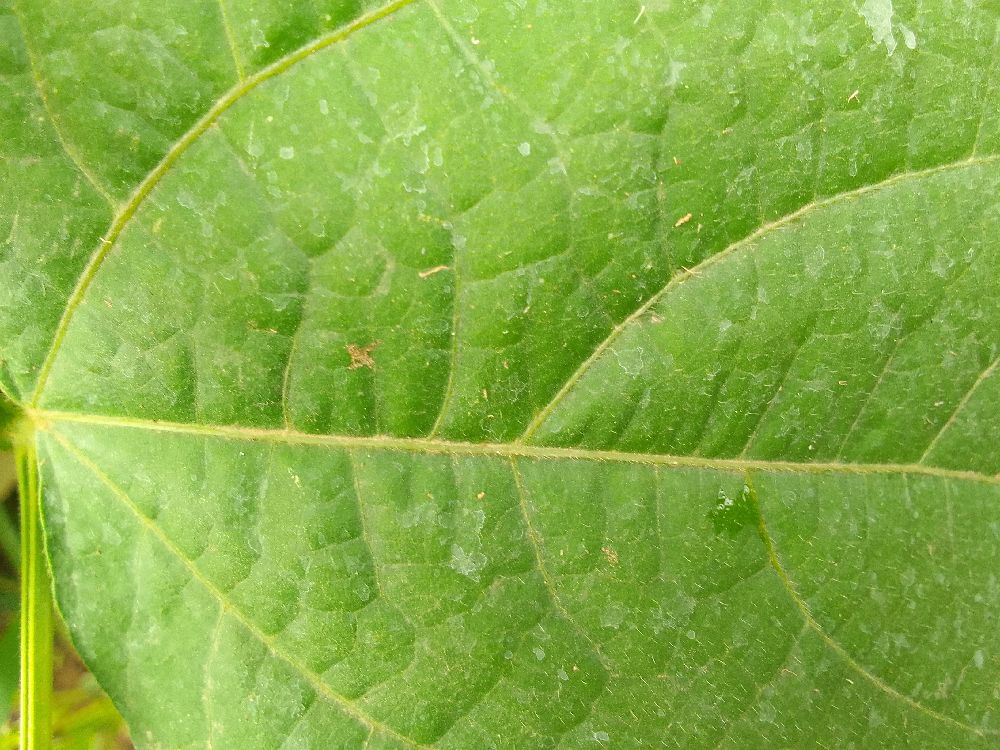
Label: healthy